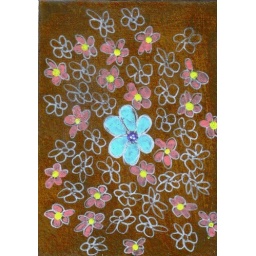
in a field of brown TRADED